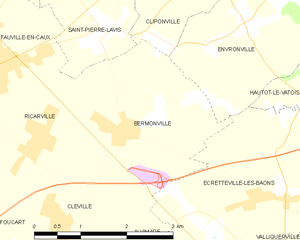
Carte des communes françaises Bermonville
Bermonville est une ancienne commune française située dans le département de la Seine-Maritime, en Normandie.